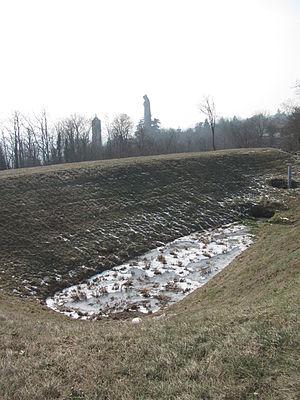
Bassin écrèteur de Couloup.
Une zone d'expansion de crue est un lieu privilégié où la crue d'un cours d'eau peut s'étendre rapidement avec un très faible risque pour les personnes et pour les biens. C'est un moyen technique visant à mieux contrôler et à mieux gérer les risques de débordement pour atténuer l'impact d'une inondation dans d'autres lieux plus sensibles situés en aval.